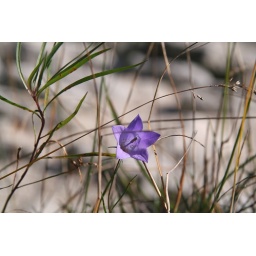
Sandy beach and purple flower in Door County